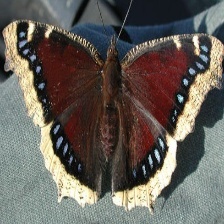
Species: MOURNING CLOAK
Butterfly family (ImageNet category): admiral